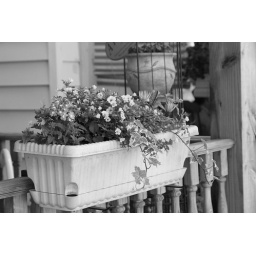
flowers around the house